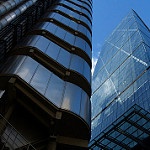
Label: buildings